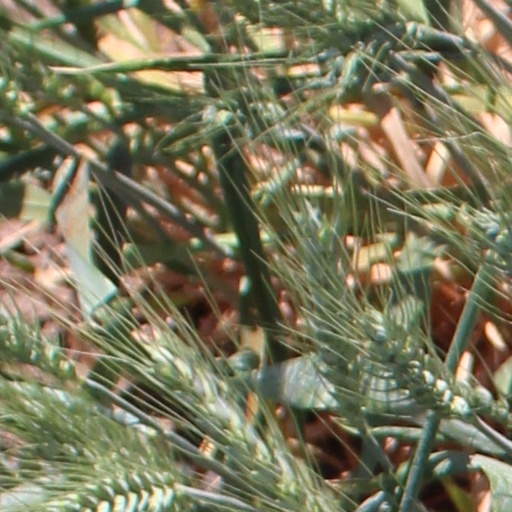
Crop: wheat